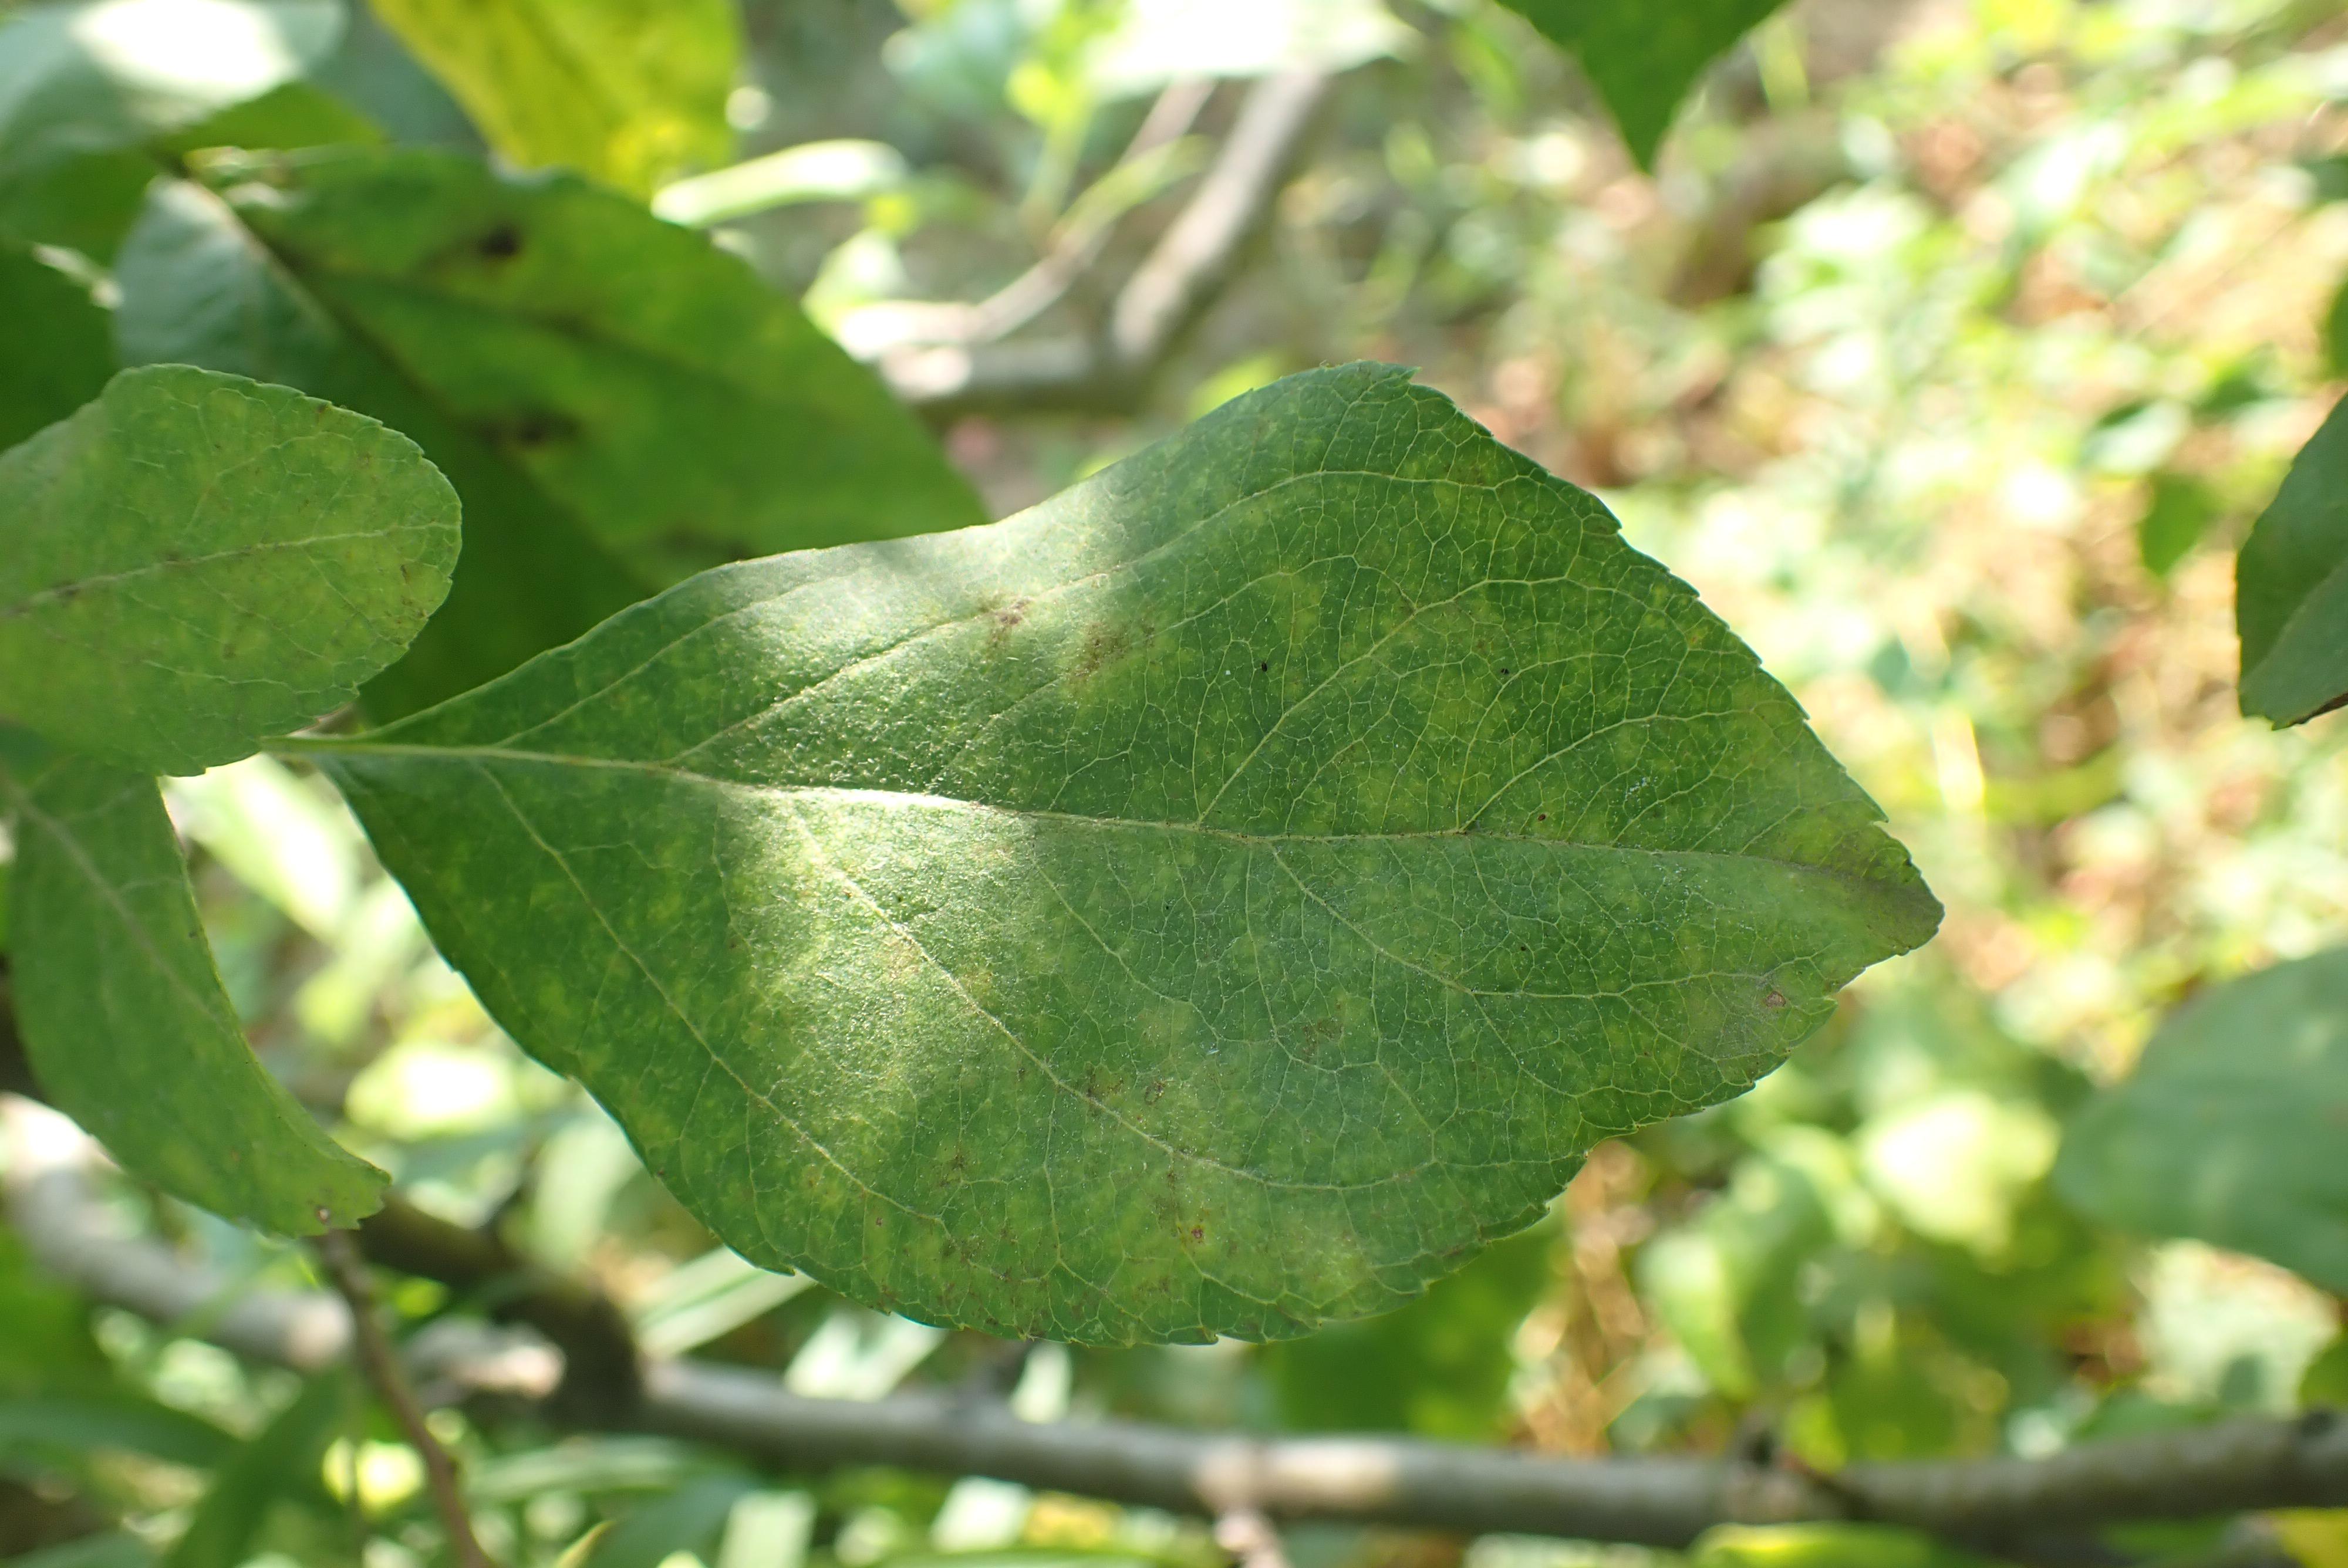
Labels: scab